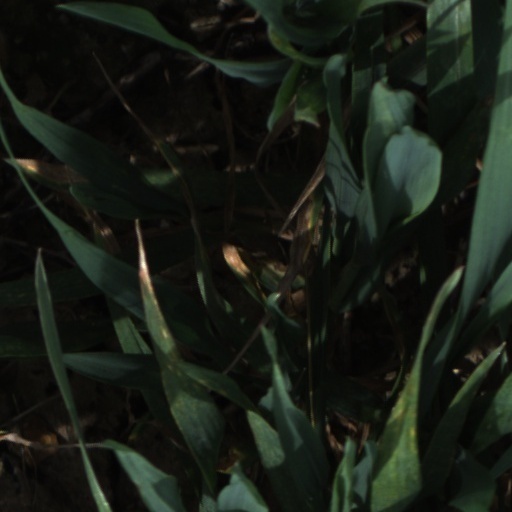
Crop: wheat